Corps of Firefighters of the Vatican City State

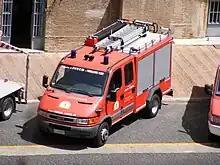
Falcon 1000 fire appliance in Vatican City.

Fire Brigade Headquarters is located at Belvedere Courtyard, a central location within the Vatican City State. Belvedere Courtyard is also the only operational fire station of the Corps.